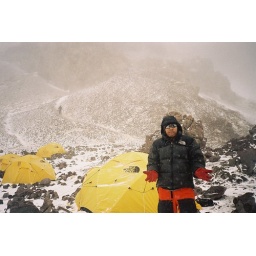
Still bad weather in C3 Berlin (19000ft), no summit attempt. Magnus at d background w/ black plastic bag hehe